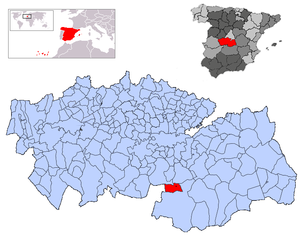
Marjaliza est une commune d'Espagne de la province de Tolède dans la communauté autonome de Castille-La Manche.